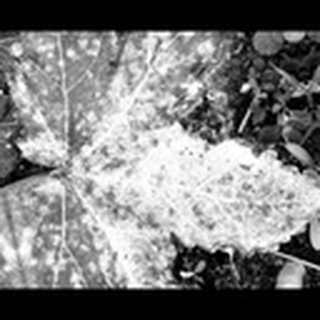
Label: cotton_powdery_mildew